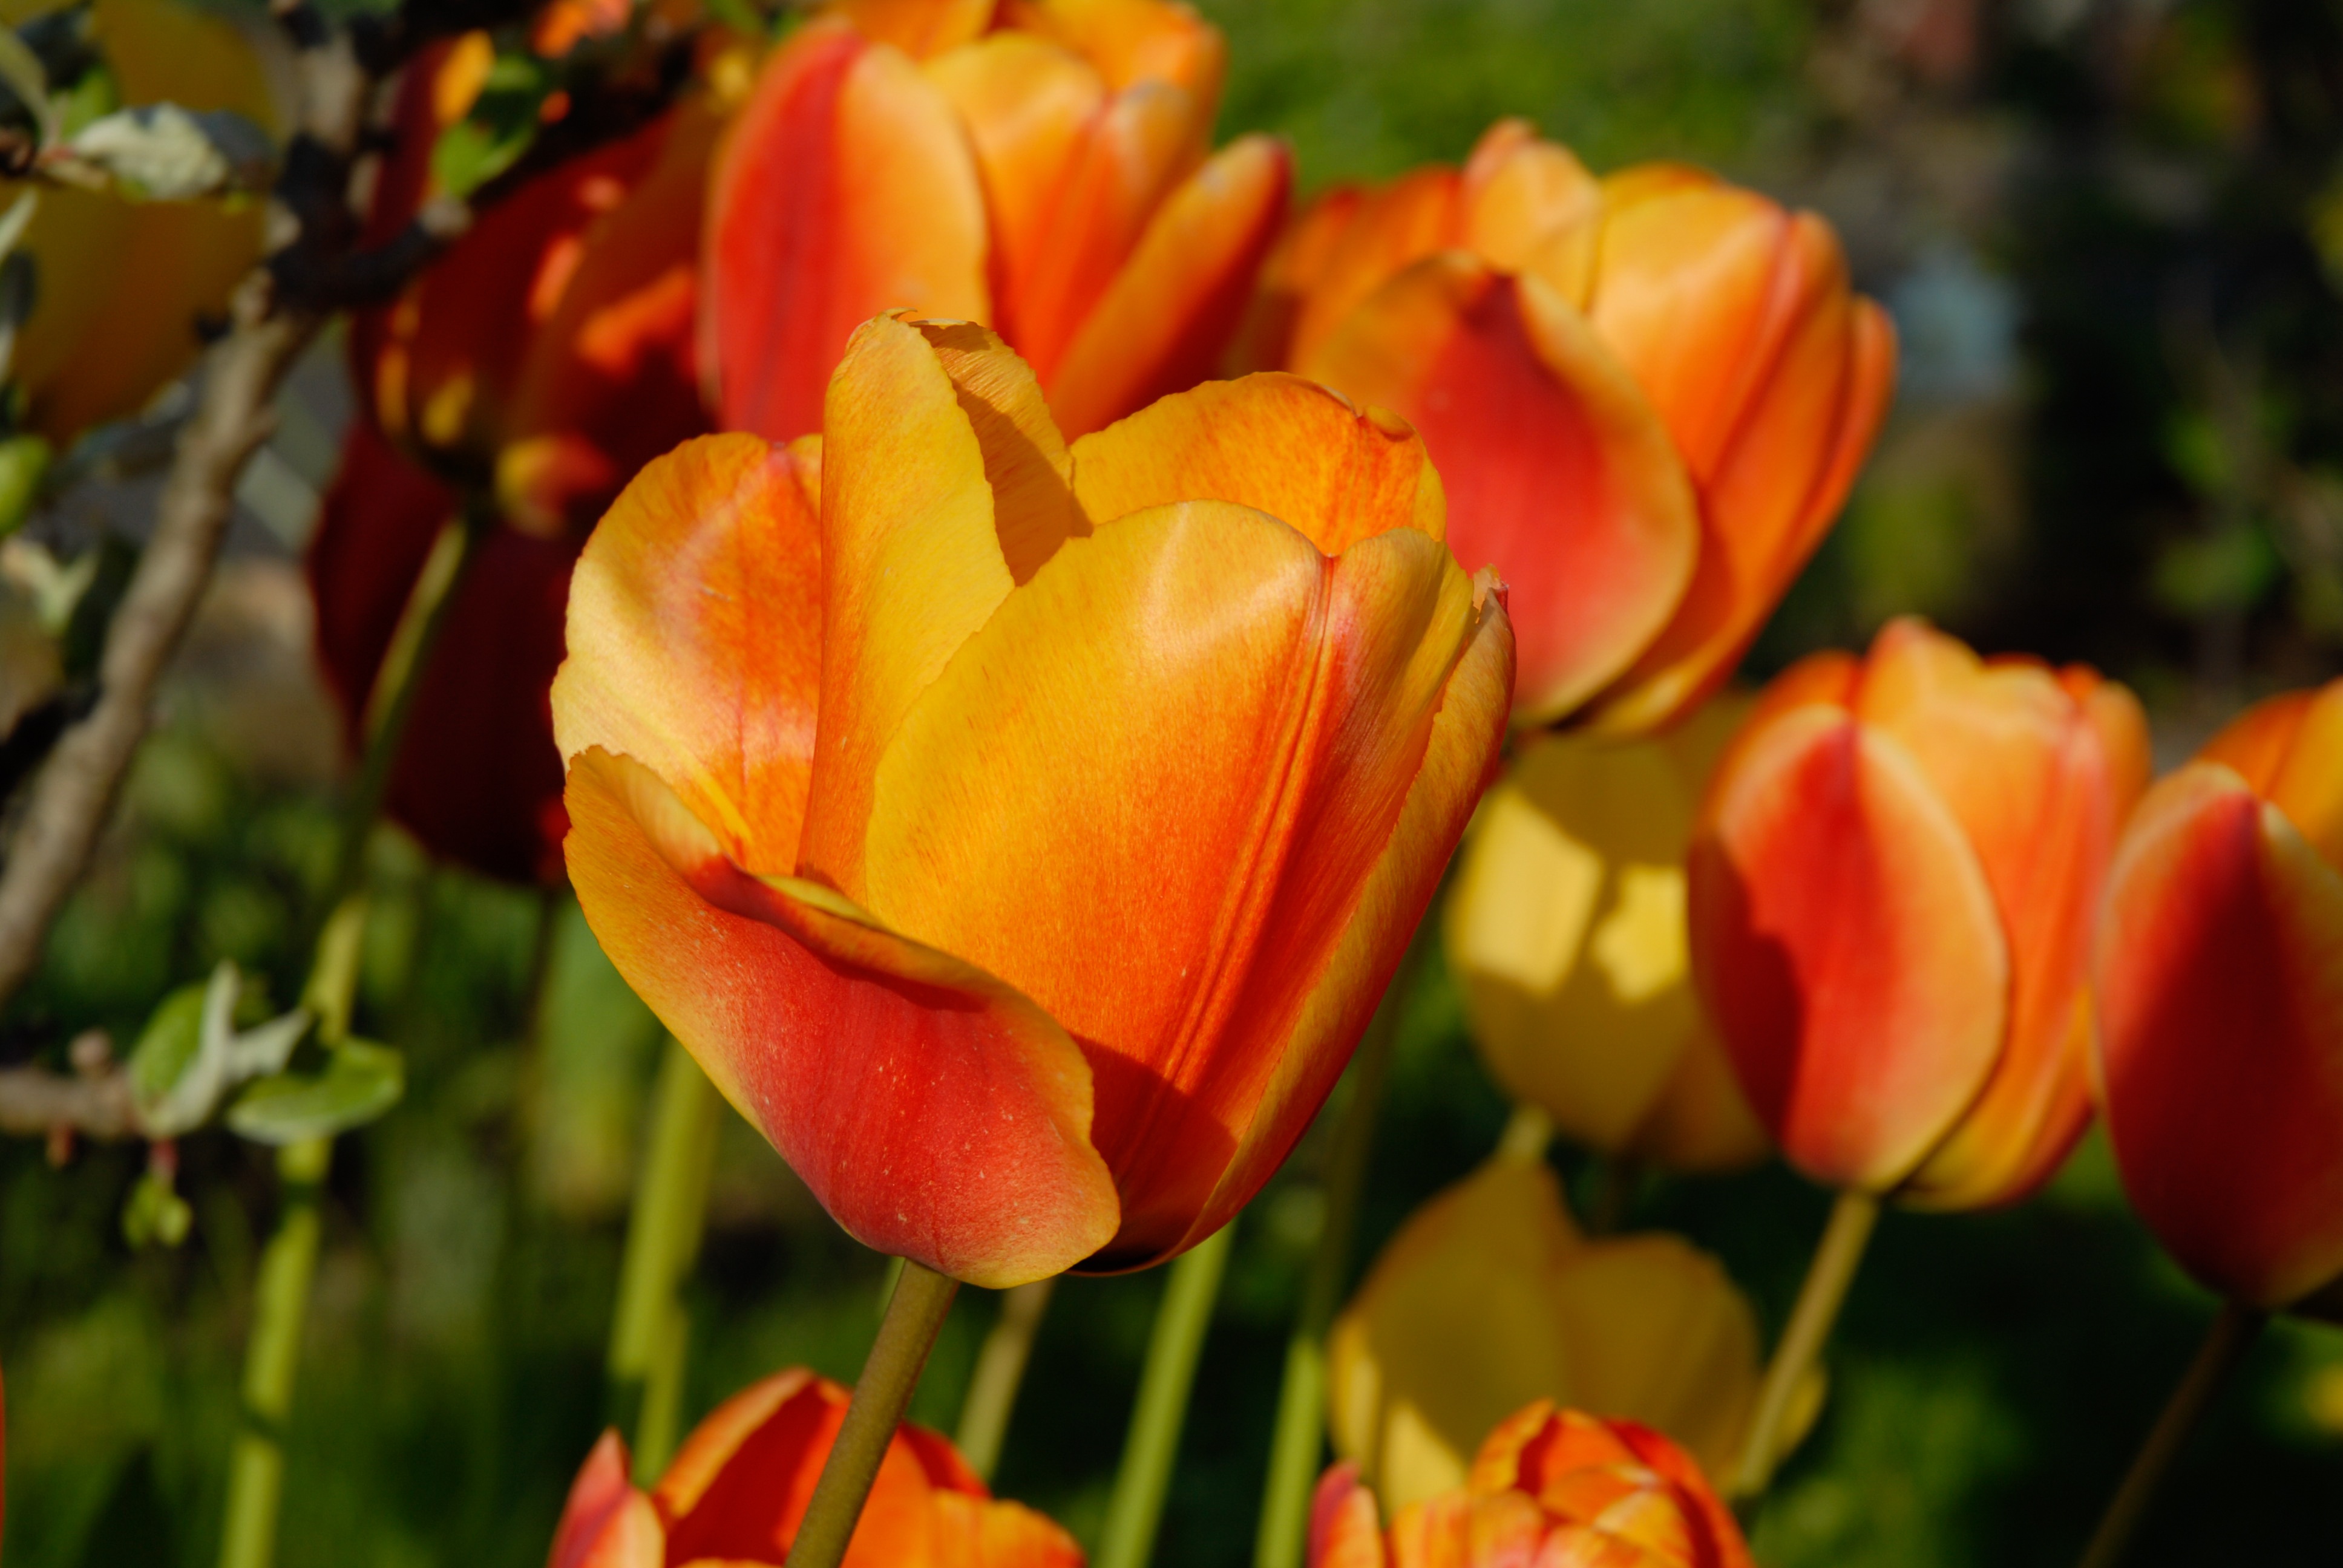
blossom, plant, flower, petal, bloom, tulip, orange, colorful, garden, flora, tulips, orange flower, tulpenbluete, flowering plant, schnittblume, orange blossom, lily family, yellow orange tulips, plant stem, land plant